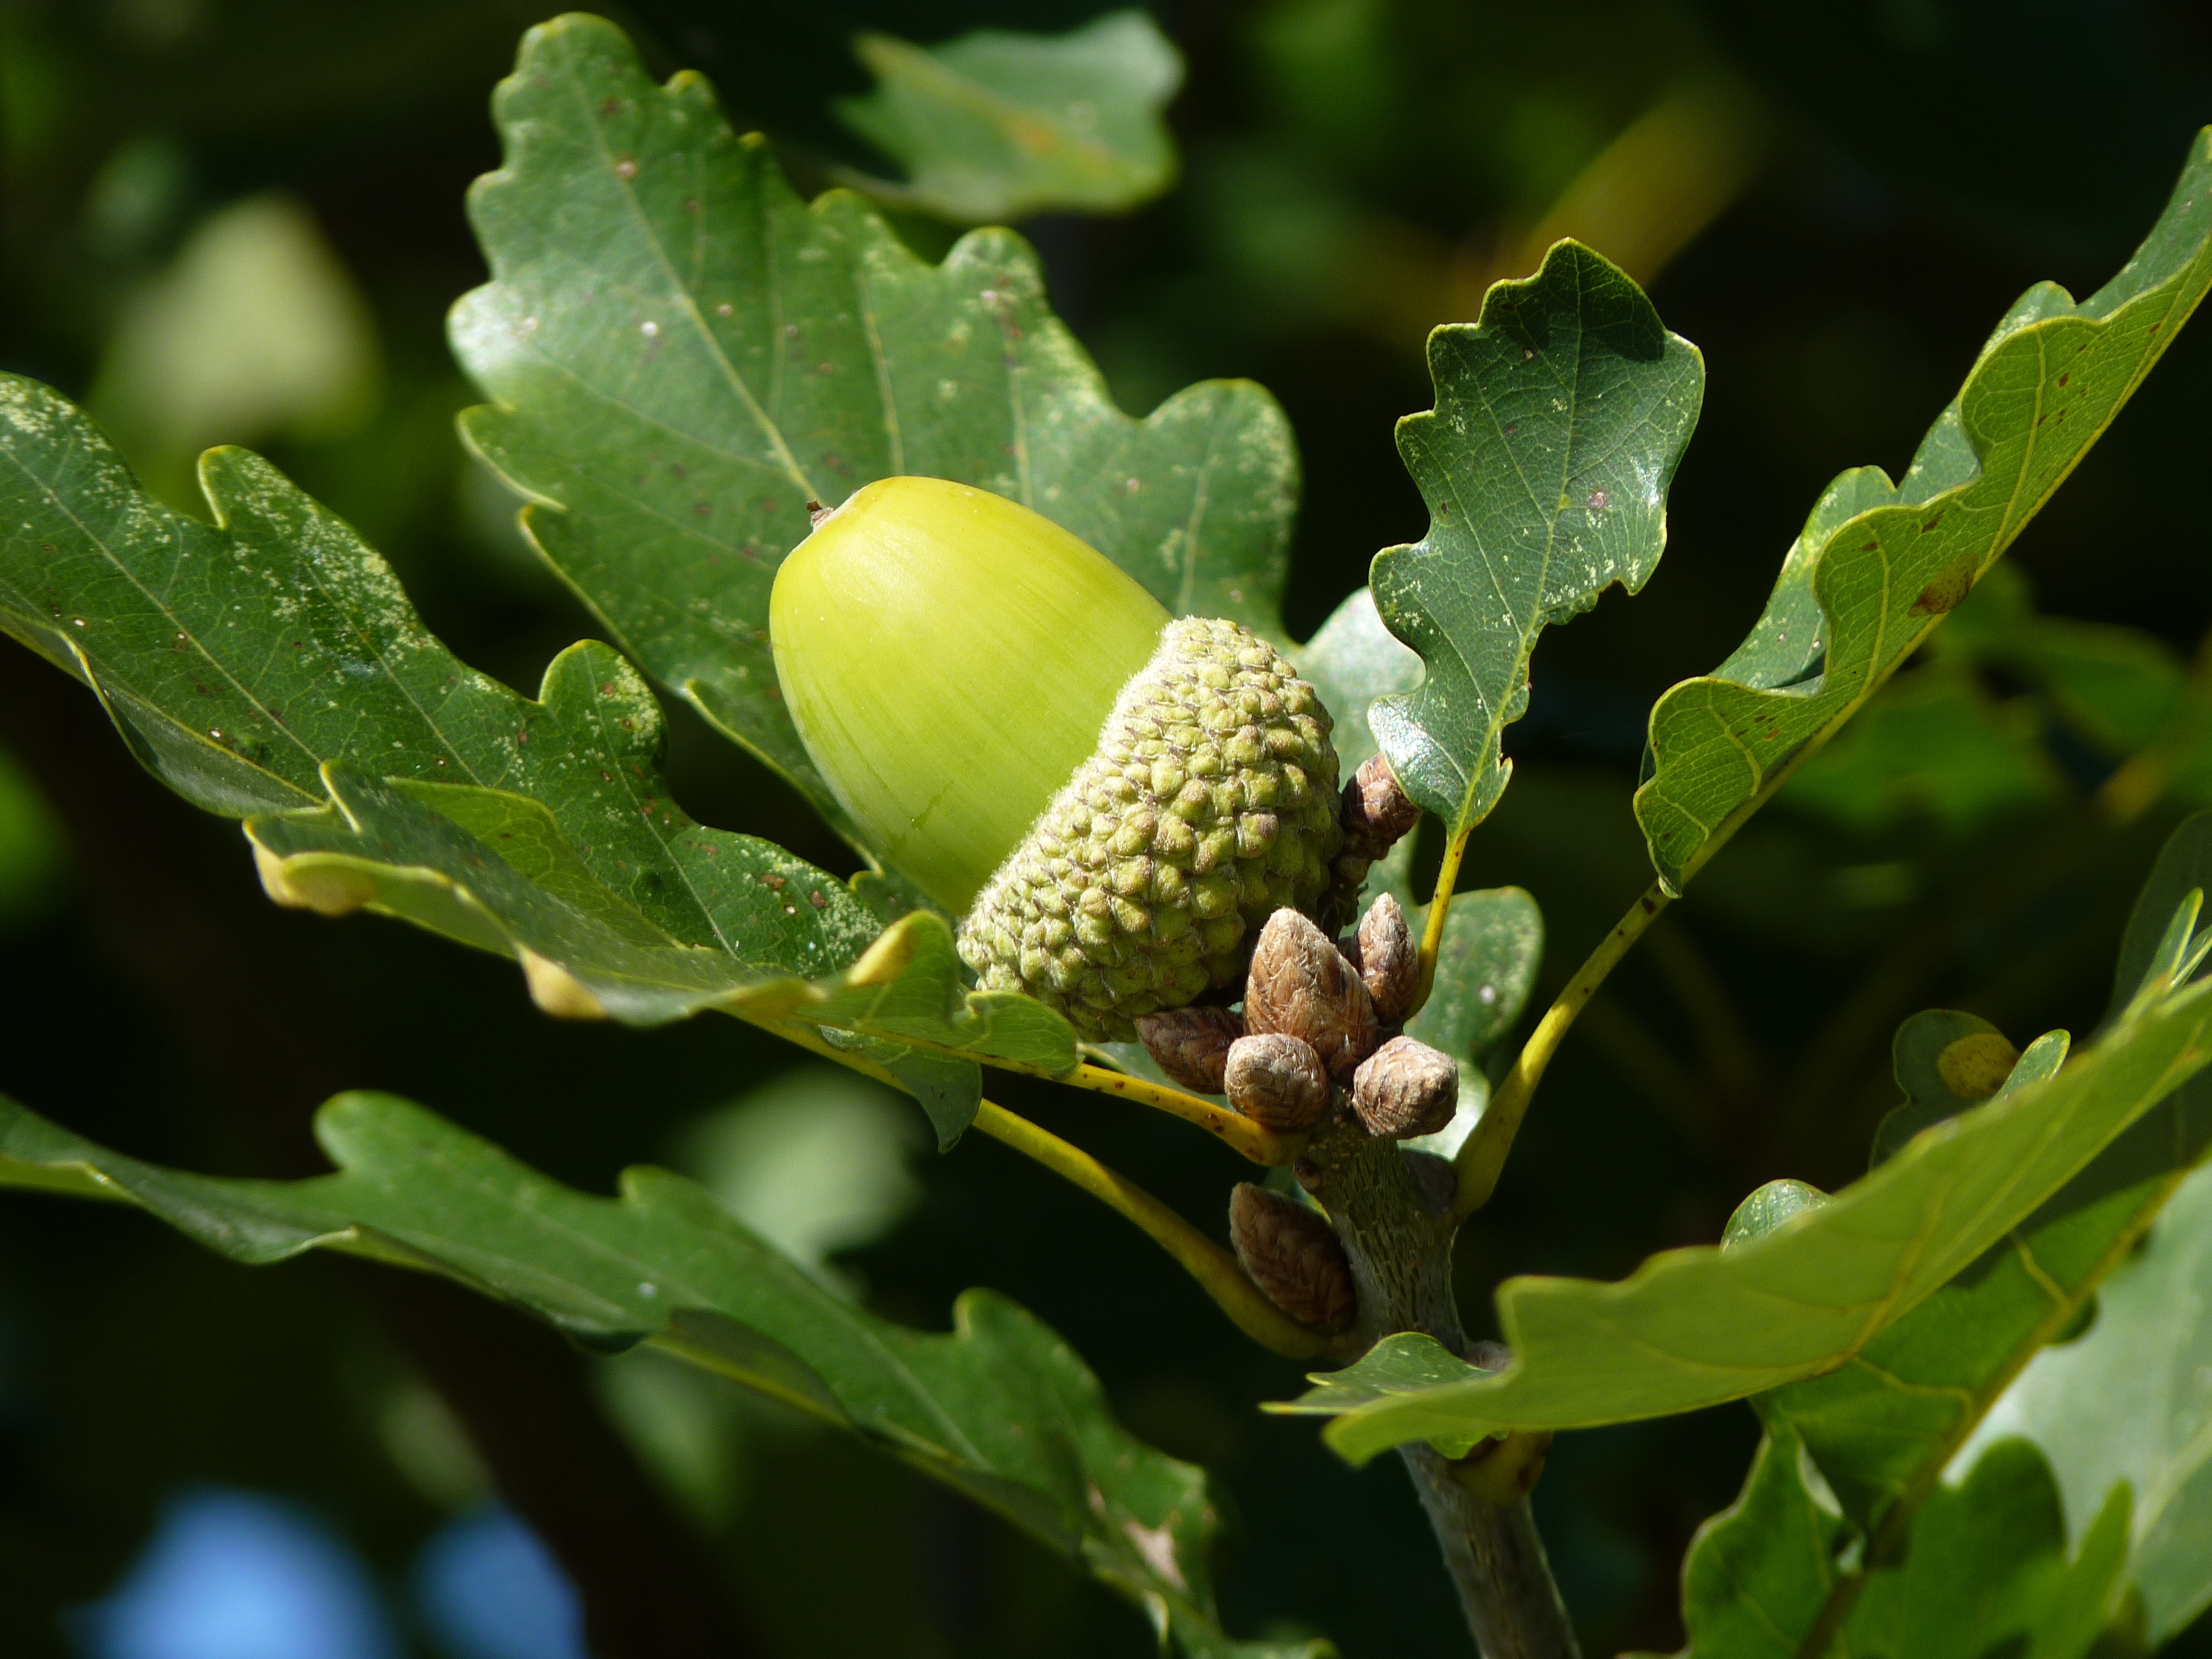
tree, nature, forest, branch, blossom, plant, fruit, leaf, flower, food, green, produce, insect, autumn, botany, close, flora, fauna, invertebrate, wildflower, leaves, shrub, oak, bud, oak leaves, oak fruit, macro photography, german oak, flowering plant, woody plant, land plant